Denny Hill and Liz Hill

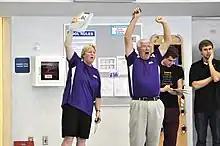
Liz and Denny Hill co-coaching from the pool deck.

In his first year at Ferndale High School in 1967, Denny Hill won 3 meets, which he attributed to most of the senior quitting since he had been their 3rd coach and was requiring them to come to practice. During his tenure as coach at Pioneer High School, the men's and women's swim teams won 31 Michigan High School State Swim Championships (15 for the men's team and 16 for the women's team). After getting married in 1983, Denny and Liz Hill became a coaching team. Liz was named assistant coach of both the men's and women's teams beginning in 1984 but became co-head coach of both teams in 2005. Between 1969 and 2014, the Pioneer Men's Swim & Dive Team won the Michigan High School State Championship in the following years: 1977, 1978, 1979, 1980, 1981, 1982, 1984, 1985, 1993, 1999, 2002, 2003, 2005, 2006, and 2009. In only 6 of those 45 years did the men's team place lower than 4th place in the state championships. Between 1973 and 2010, the Pioneer Women's Swim and Dive Team won the Michigan High School State Championship in the following years: 1979, 1985, 1987, 1989, 1990, 1991, 1992, 2000, 2001, 2002, 2003, 2004, 2005, 2006, 2007, and 2008. During these time periods, the men's and women's teams won 9 National Dual Meet (Power Points) Championships (the women's team also won 3 Mythical National Championships from Swimming World). Over the course of Denny's career at Pioneer High School, the combined dual meet record was 1011-128-2 (567-90 for the men and 444-38-2 for the women. The swim program produced 245 National Interscholastic Swim Coaches Association (NISCA) All-American Swimmers (140 men and 105 women) for a total of 862 All-American awards. These swimmers included Olympians Kara Lynn Joyce and Alison Gregorka. At Pioneer High School, Joyce set 4 national high school records in the 50 yard freestyle, 100 yard freestyle, 200 yard freestyle relay, and 400 yard freestyle relay before going on to swim at the University of Georgia. Joyce has 4 Olympic silver metals. Gregorka played water polo for Stanford University, and was a member of the US water polo team that won a silver medal at the 2008 Beijing Olympics. Denny also coached Dan Stephenson, who wrote "The Underwater Window", a novel about competitive swimming. Denny Hill was named Michigan Interscholastic Swim Coaches Association Coach of the Year 31 times, Michigan High School Coaches Association Hall of Fame Inductee in 2003, NISCA Outstanding Service Award recipient in 2005, NHSACA National Coach of the Year in 1999, and a NHSACA Hall of Fame Inductee in 2008. In March 2014, Denny Hill was inducted into the NISCA Hall of Fame for swim coaches. In November 2008, Pioneer High School rededicate their pool, "Hill Pool." Denny was particularly honored that the pool naming was inclusive of both him and Liz. Both Denny and Liz Hill retired from coaching the women's team in 2010 and the men's team in 2014. In 2011, Eric Stanczyk took over as head coach of the Pioneer Women's Swim and Dive Team. Stanczyk swam at Eastern Michigan University and was the captain of the team in his senior year; he also swam with the Hills' son, Steven, at EMU. Following the Hills' retirement from the men's team in 2014, Stefanie (Liebner) Kerska took over as head coach of the Pioneer Men's Swim and Dive Team. Kerska swam for the Hills at Pioneer High School, and then went on to be a 7-time Big Ten Champion and assistant coach at the University of Michigan. While at the University of Michigan, Kerska was the first woman to be selected by CollegeSwimming.com as Assistant Coach-of-the-Year. Kerska took over as head coach of the Pioneer High School Women's Swim and Dive Team in the fall of 2015.